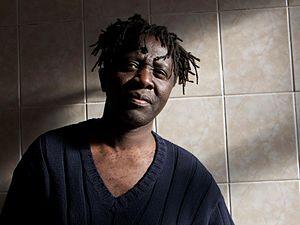
Bona Mangangu, peintre et auteur
Bona Mangangu est écrivain, peintre et photographe. Il est né le 16 février 1961 à Kinshasa, en République démocratique du Congo. Il vit et travaille à Sheffield, au Royaume-Uni.